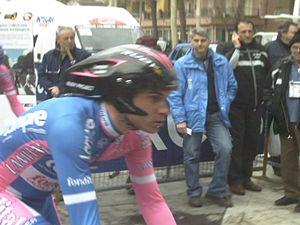
Damiano Cunego est un coureur cycliste italien né le 19 septembre 1981 à Cerro Veronese en Vénétie, professionnel de 2002 à 2018. Considéré comme un spécialiste des classiques mais également des grands tours, il a notamment remporté l'Amstel Gold Race et trois fois le Tour de Lombardie, ainsi que le Tour d'Italie. Il termine premier du classement UCI en 2004.